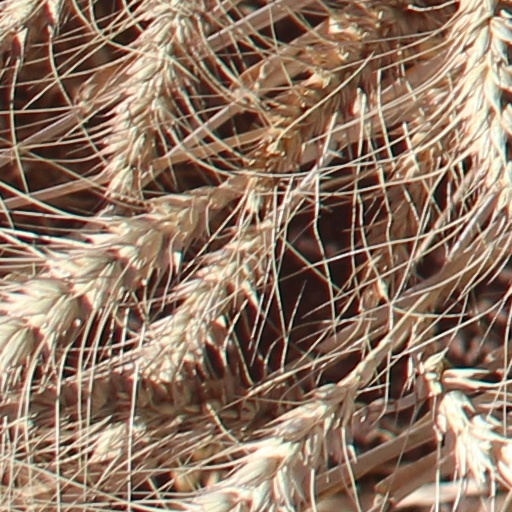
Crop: wheat